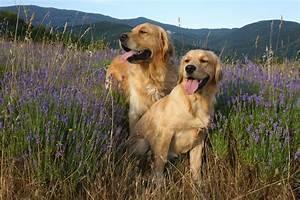
dog